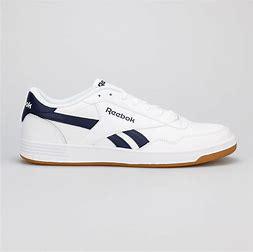
Brand: Reebok
Model: Royal Techque T